Thomas Arundell, 1st Baron Arundell of Wardour

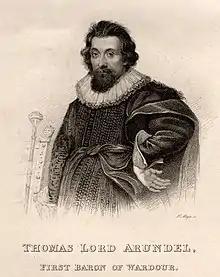
Thomas Arundell, 1st Baron Arundell of Wardour

Thomas Arundell, 1st Baron Arundell of Wardour (c. 15607 November 1639) was the eldest son of Sir Matthew Arundell of Wardour Castle in Wiltshire (ca. 1532/1534 – 24 December 1598), and Margaret Willoughby, the daughter of Sir Henry Willoughby, of Wollaton, Nottinghamshire, and his wife Lady Anne Grey, the youngest daughter of Thomas Grey, 2nd Marquess of Dorset. He distinguished himself in battle against the Ottoman Turks in the service of the Emperor Rudolf II, and was created a Count of the Holy Roman Empire. His assumption of the title displeased Queen Elizabeth, who refused to recognize it, and imprisoned him in the Fleet Prison. In 1605 Arundell was created 1st Baron Arundell of Wardour. In the same year, he was briefly suspected of complicity in the Gunpowder Plot.